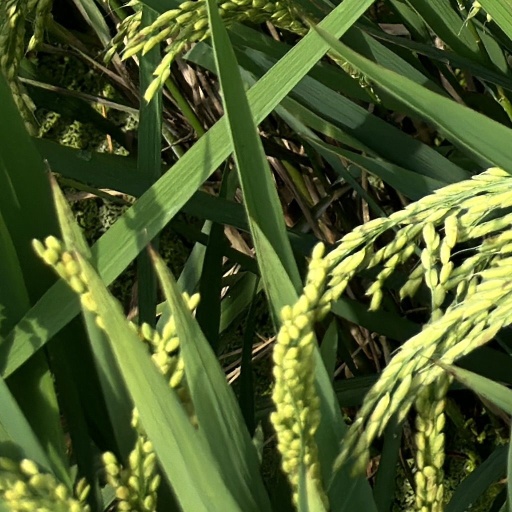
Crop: rice